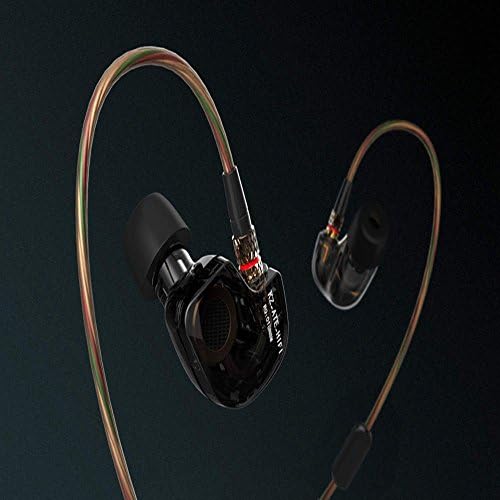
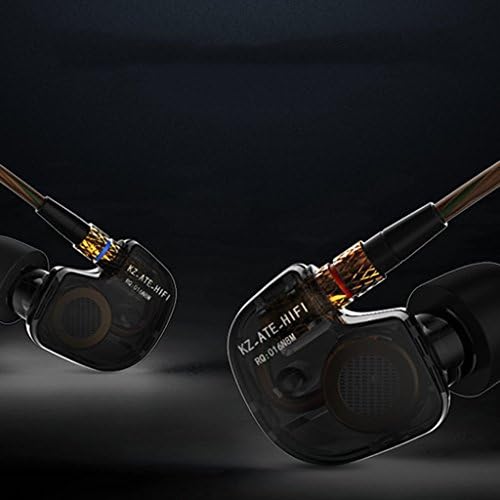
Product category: headphones
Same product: yes